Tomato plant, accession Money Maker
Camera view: tilt-top (135 deg); turntable rotation: 30 degrees
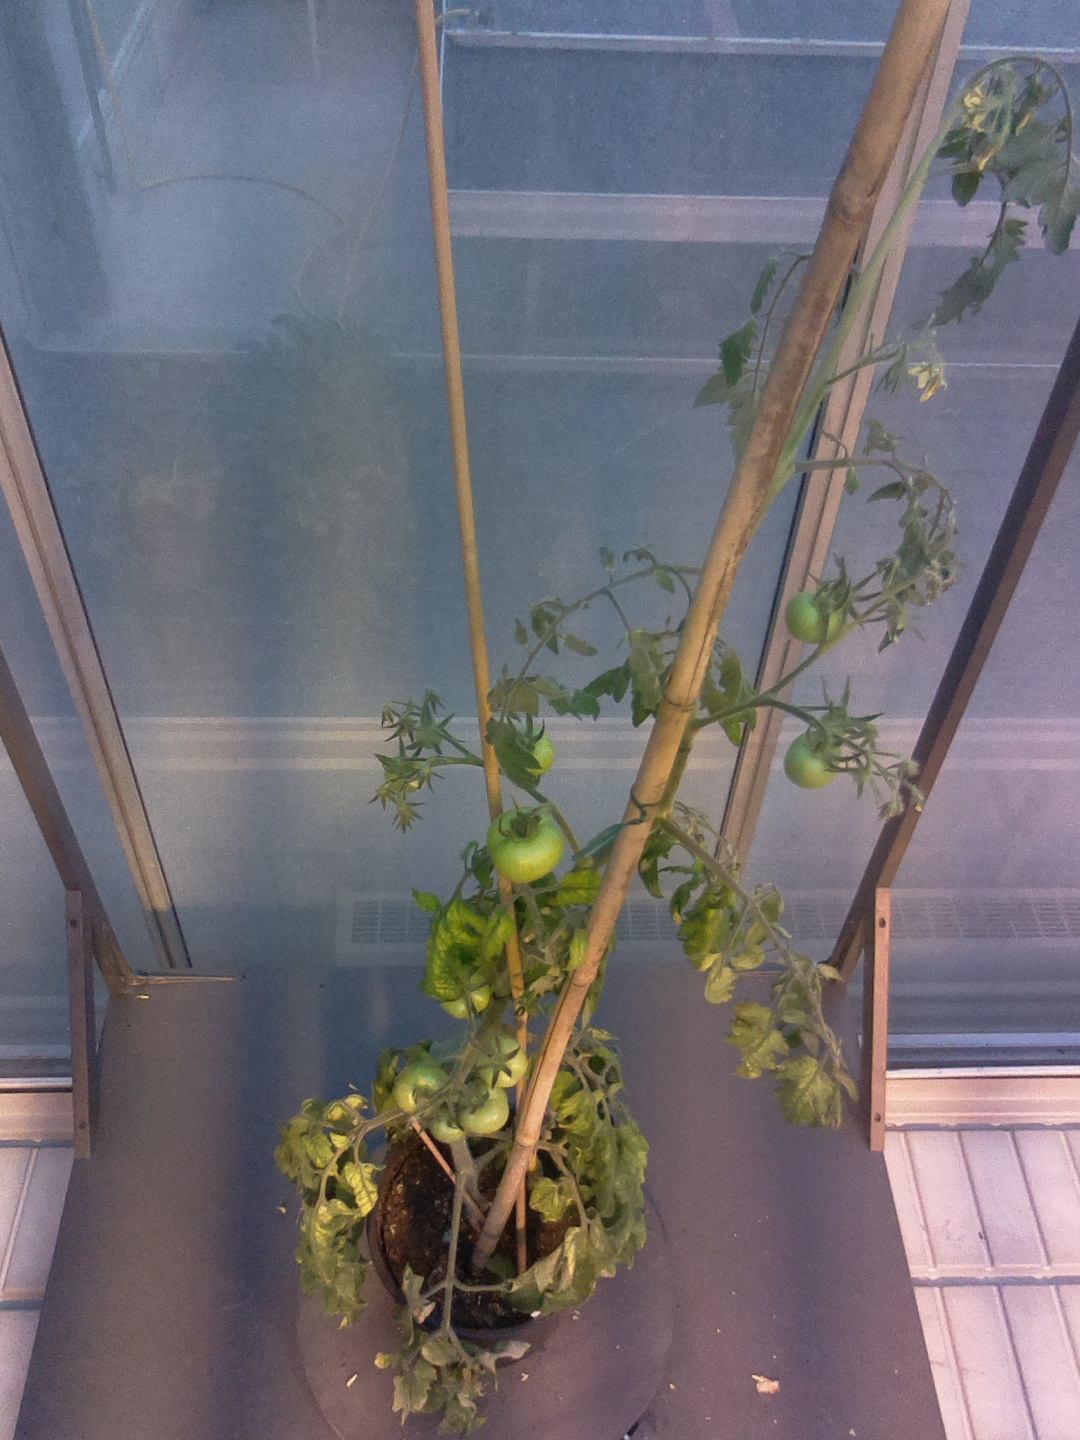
BBCH growth stage 74: 40%-50% of final fruit size